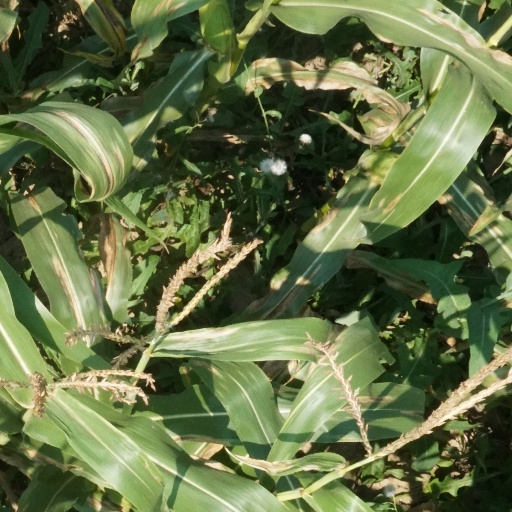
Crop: maize; corn